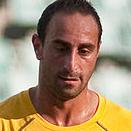
Age: 27